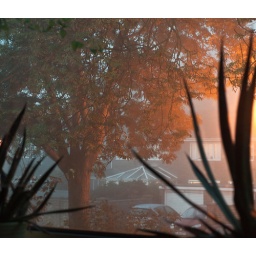
Looked out the window this morning and it was a foggy morning with the street light casting a strange glow over the tree.